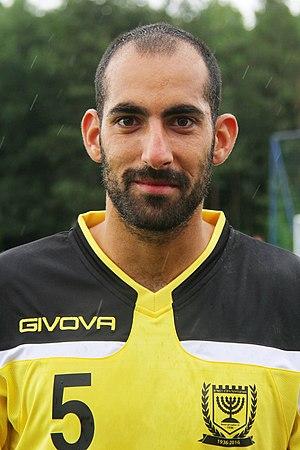
Dan Mori, né Dean Mori, est un footballeur israélien, né le 8 novembre 1988 à Tel Aviv-Jaffa. Pouvant évoluer au poste de défenseur central ou d'arrière latéral, il joue actuellement au Bnei Yehoudah Tel-Aviv.